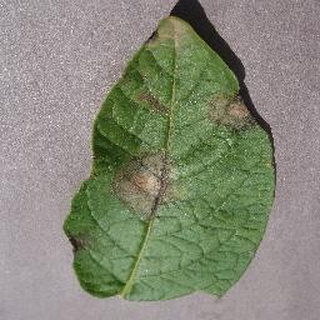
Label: potato_late_blight